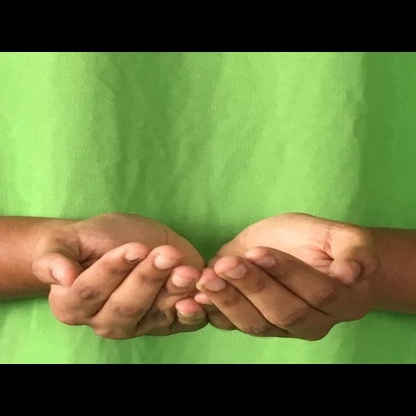
Mudra: Pushpaputa